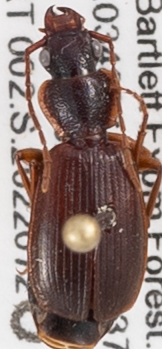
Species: Cymindis cribricollis
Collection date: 2022-07-20
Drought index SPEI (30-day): -0.988
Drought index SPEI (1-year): -0.8
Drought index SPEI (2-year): -1.314